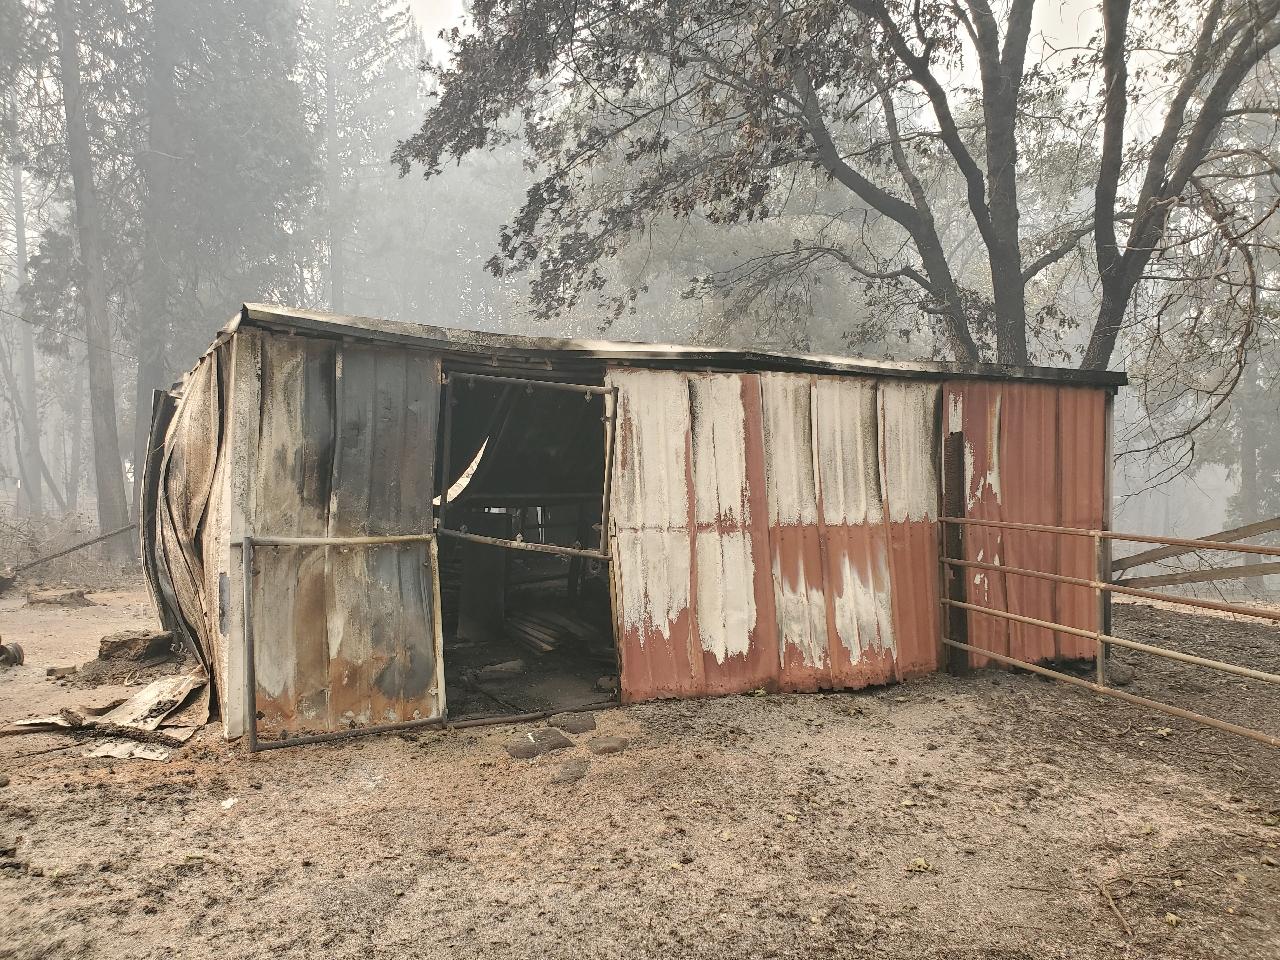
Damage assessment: destroyed